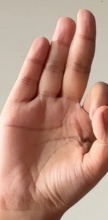
ASL sign: F